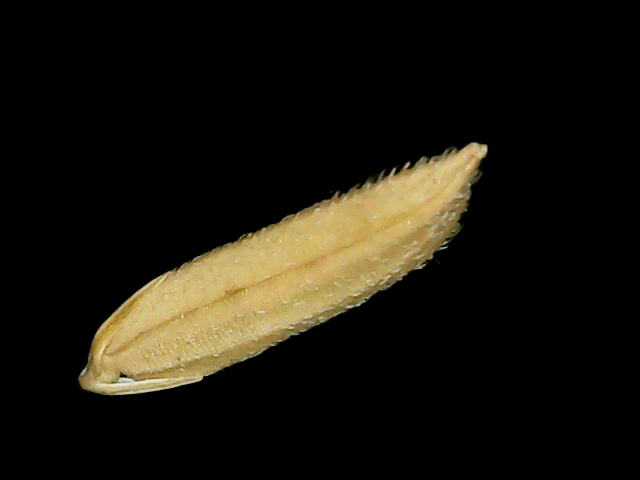
Rice variety: Binadhan19